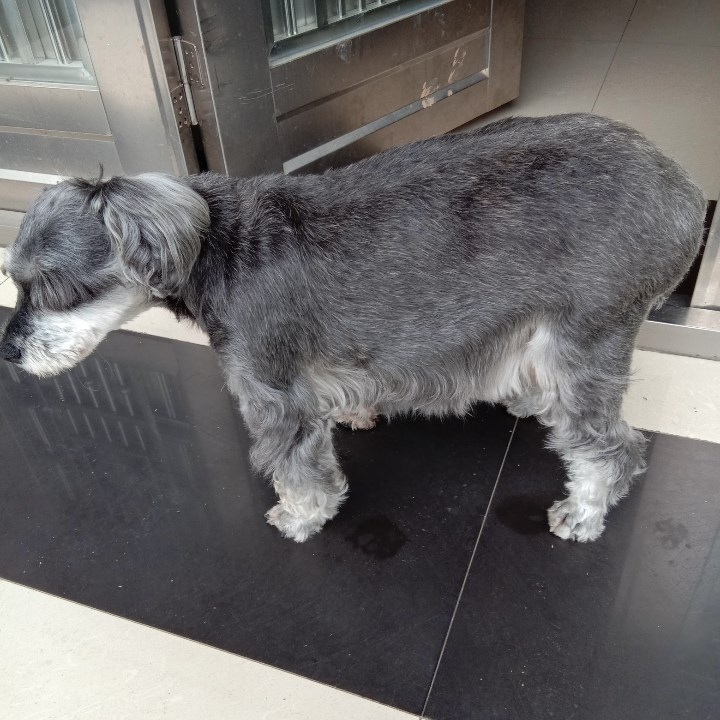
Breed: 2342-n000102-miniature_schnauzer